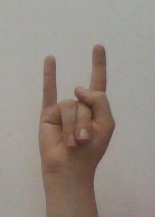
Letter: la